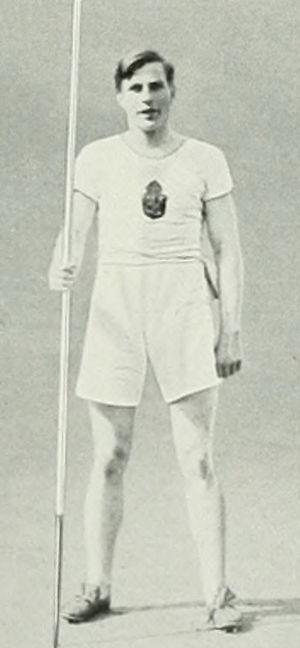
Juho Julius Saaristo est un athlète finlandais spécialiste du lancer de javelot.